HMS Illustrious (87)

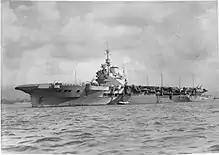
Oblique bow view of "Illustrious" at anchor

"Illustrious", the fourth ship of her name, was ordered as part of the 1936 Naval Programme from Vickers-Armstrongs on 13 April 1937. Construction was delayed by slow deliveries of her armour plates because the industry had been crippled by a lack of orders over the last 15 years as a result of the Washington Naval Treaty. As a consequence, her flight-deck armour had to be ordered from Vítkovice Mining and Iron Corporation in Czechoslovakia. She was laid down at their Barrow-in-Furness shipyard two weeks later as yard number 732 and launched on 5 April 1939. She was christened by Lady Henderson, wife of the recently retired Third Sea Lord. "Illustrious" was then towed to Buccleuch Dock for fitting out and Captain Denis Boyd was appointed to command her on 29 January 1940. She was commissioned on 16 April 1940 and, excluding her armament, she cost £2,295,000 to build.